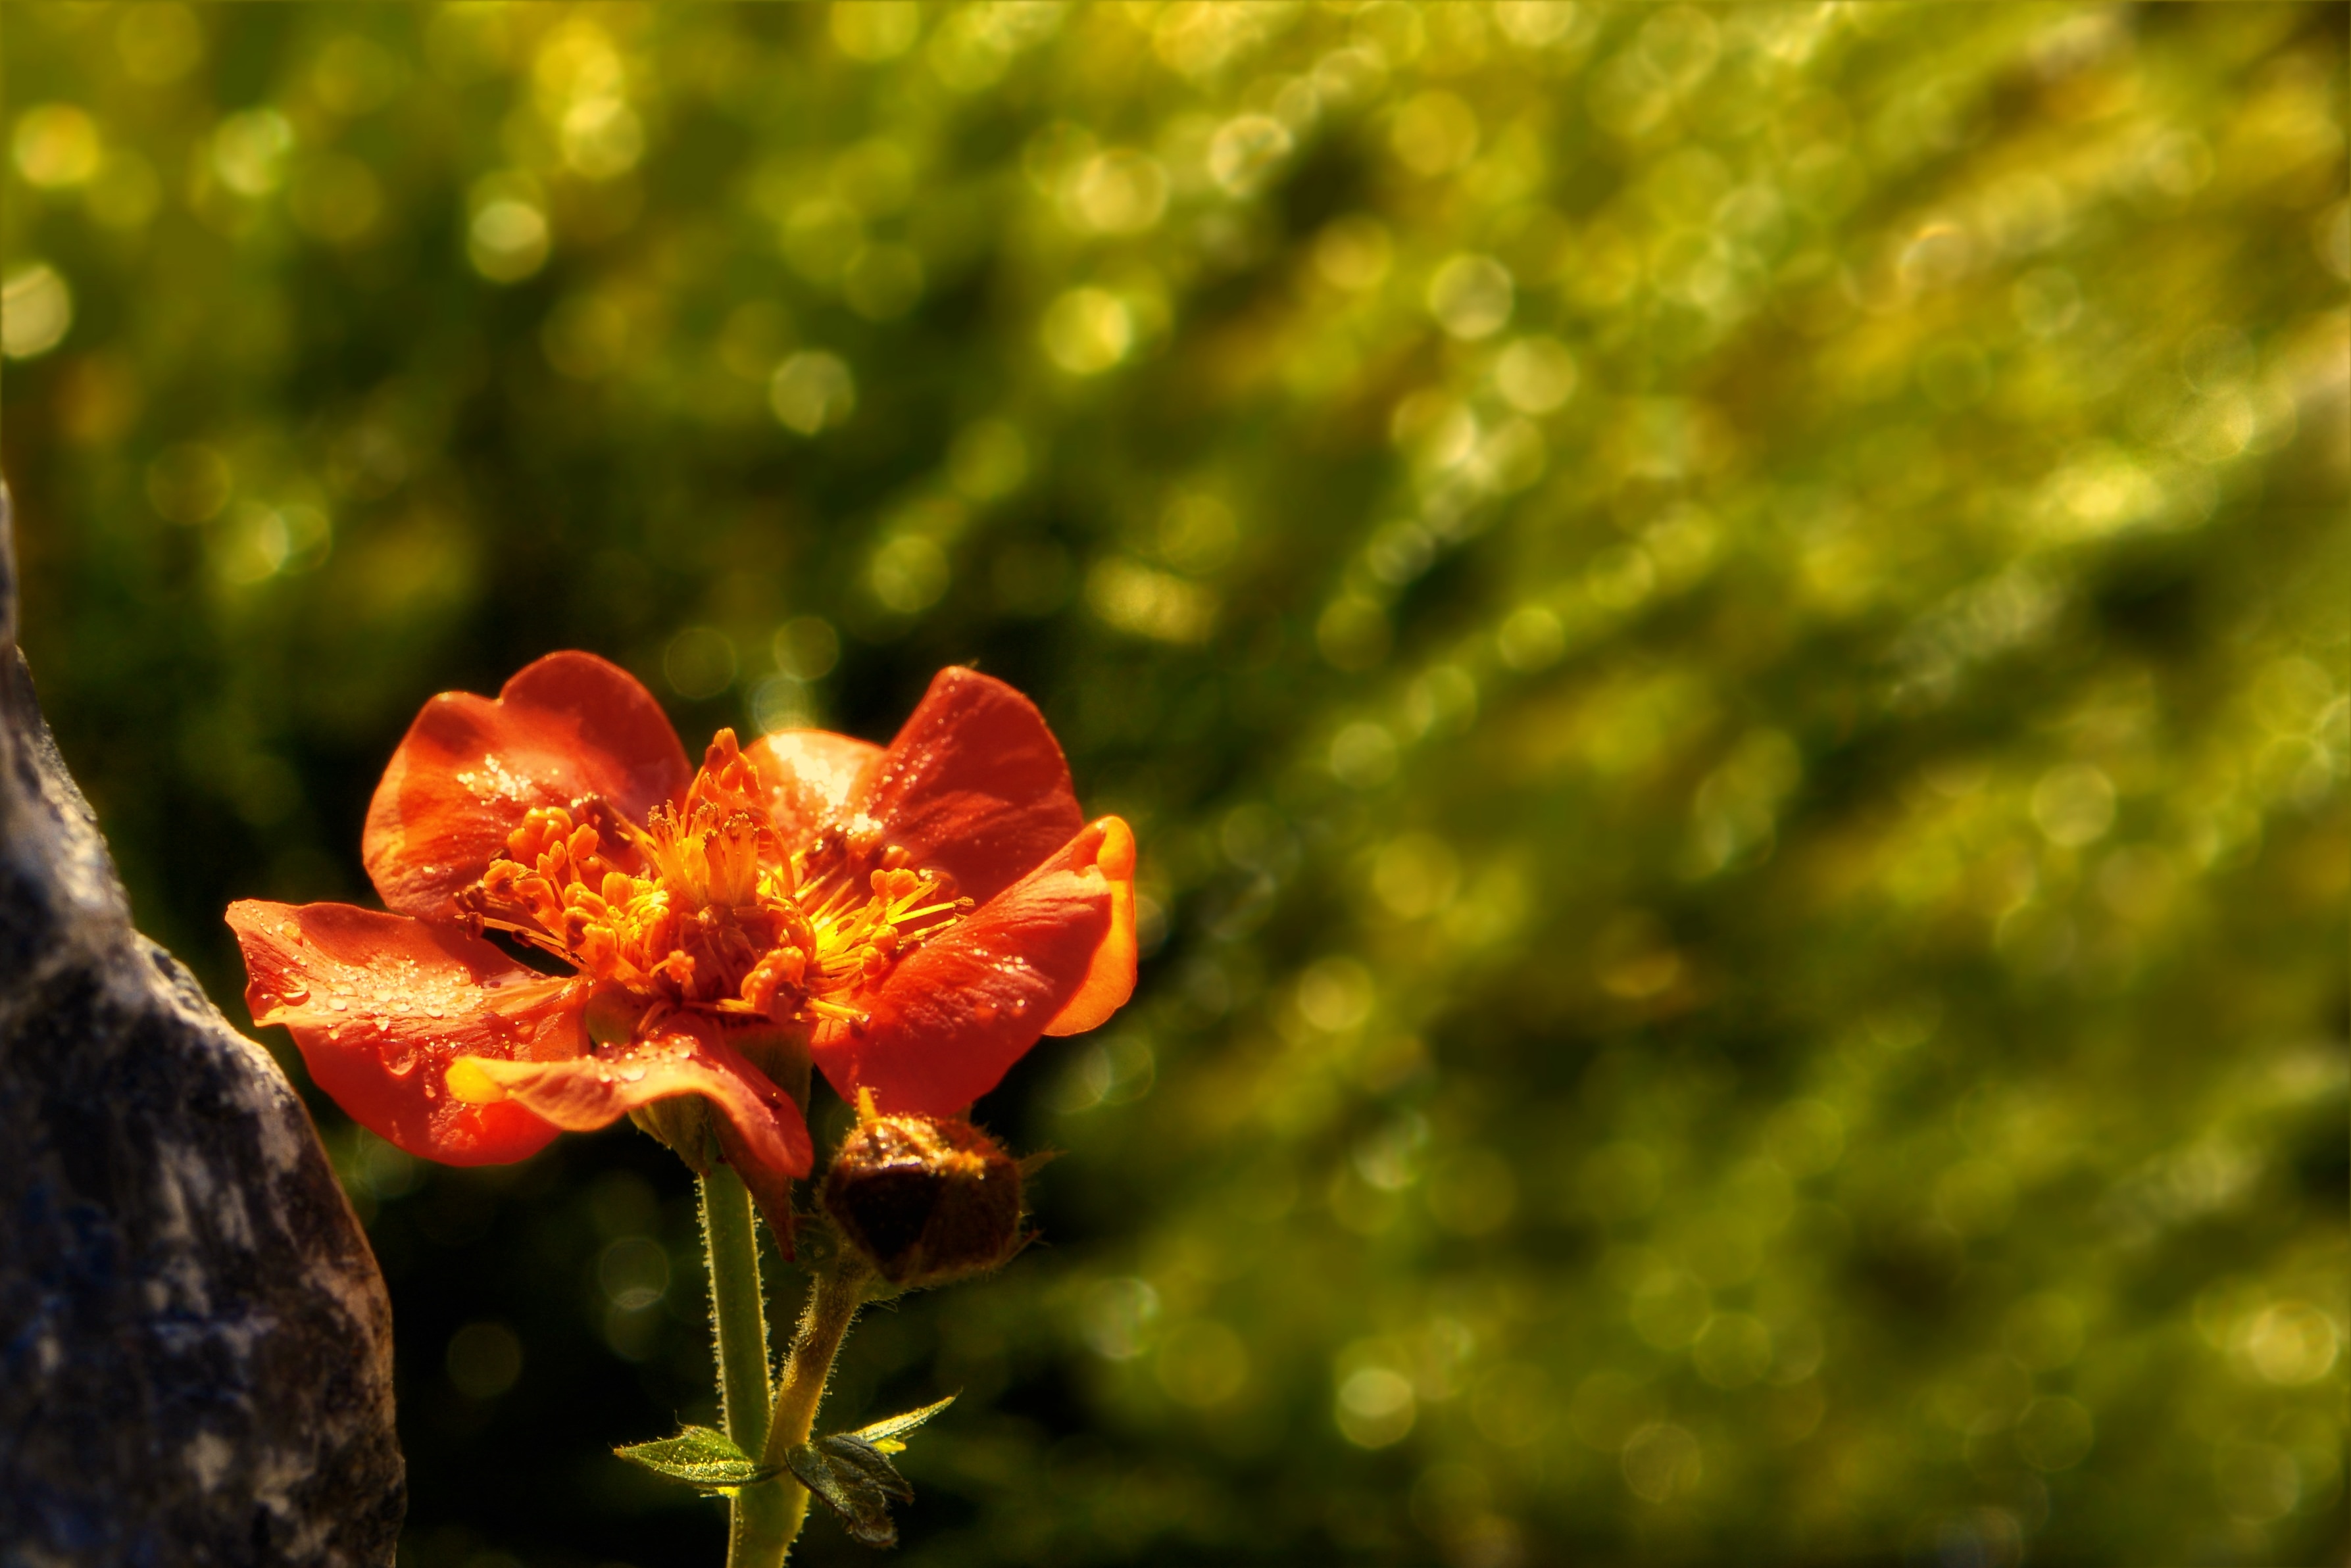
nature, blossom, bokeh, plant, photography, sunlight, leaf, flower, petal, bloom, orange, pollen, spring, green, produce, autumn, botany, yellow, flora, wildflower, close up, shrub, bright, macro photography, orange flowers, flowering plant, avens, computer wallpaper, land plant, flower with bokeh, geum coccineum